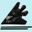
Label: airplane